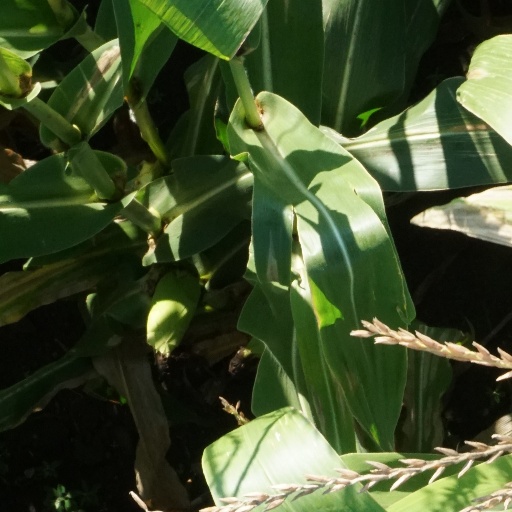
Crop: maize; corn